William Wesley Cox

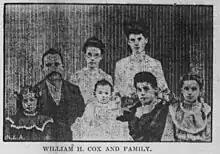
Cox and family in 1904

William Wesley Cox (February 5, 1865 – October 29, 1948) was a presidential, vice presidential, and perennial U.S. Senate candidate of the Socialist Labor Party of America (SLP).